Save the Date

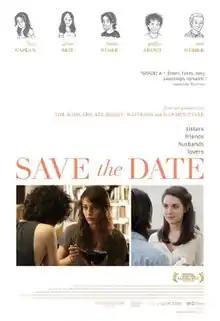
Poster

Save the Date is a 2012 American romantic comedy-drama film directed by Michael Mohan. It stars Lizzy Caplan and Alison Brie. It won the Achievement Award at the 2012 Newport Beach Film Festival and was nominated for the Grand Jury Prize at the 2012 Sundance Film Festival.